Barker Bill's Trick Shooting

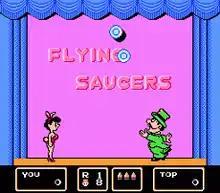
A screenshot showing "Flying Saucers" game mode gameplay.

"Barker Bill's Trick Shooting" consists of four carnival-type game modes in which the player uses a NES Zapper to shoot various objects for points. Higher scores are given for more daring shots: those on the verge of disappearing or breaking award the most points. The game modes consist of: